Diabolik: Ginko Attacks!

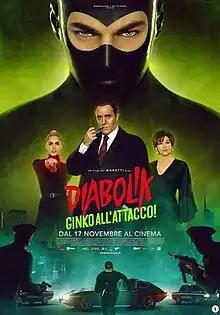
Italian theatrical release poster

Diabolik: Ginko Attacks! is a 2022 Italian crime action film directed by the Manetti Bros. and based on the 1968 Diabolik comic strip "Ginko all'attacco" by Angela and Luciana Giussani. It received a theatrical release in Italy on 17 November 2022. It is the sequel of the 2021 film "Diabolik", and was followed by the 2023 film "".